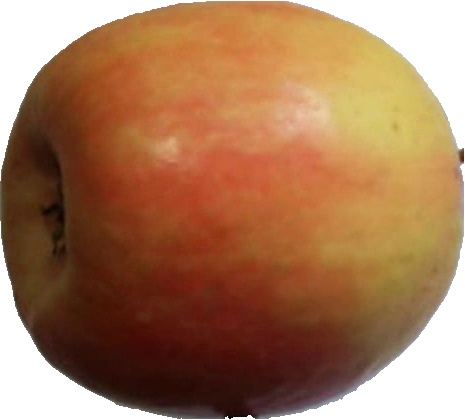
Label: apple_pink_lady_1